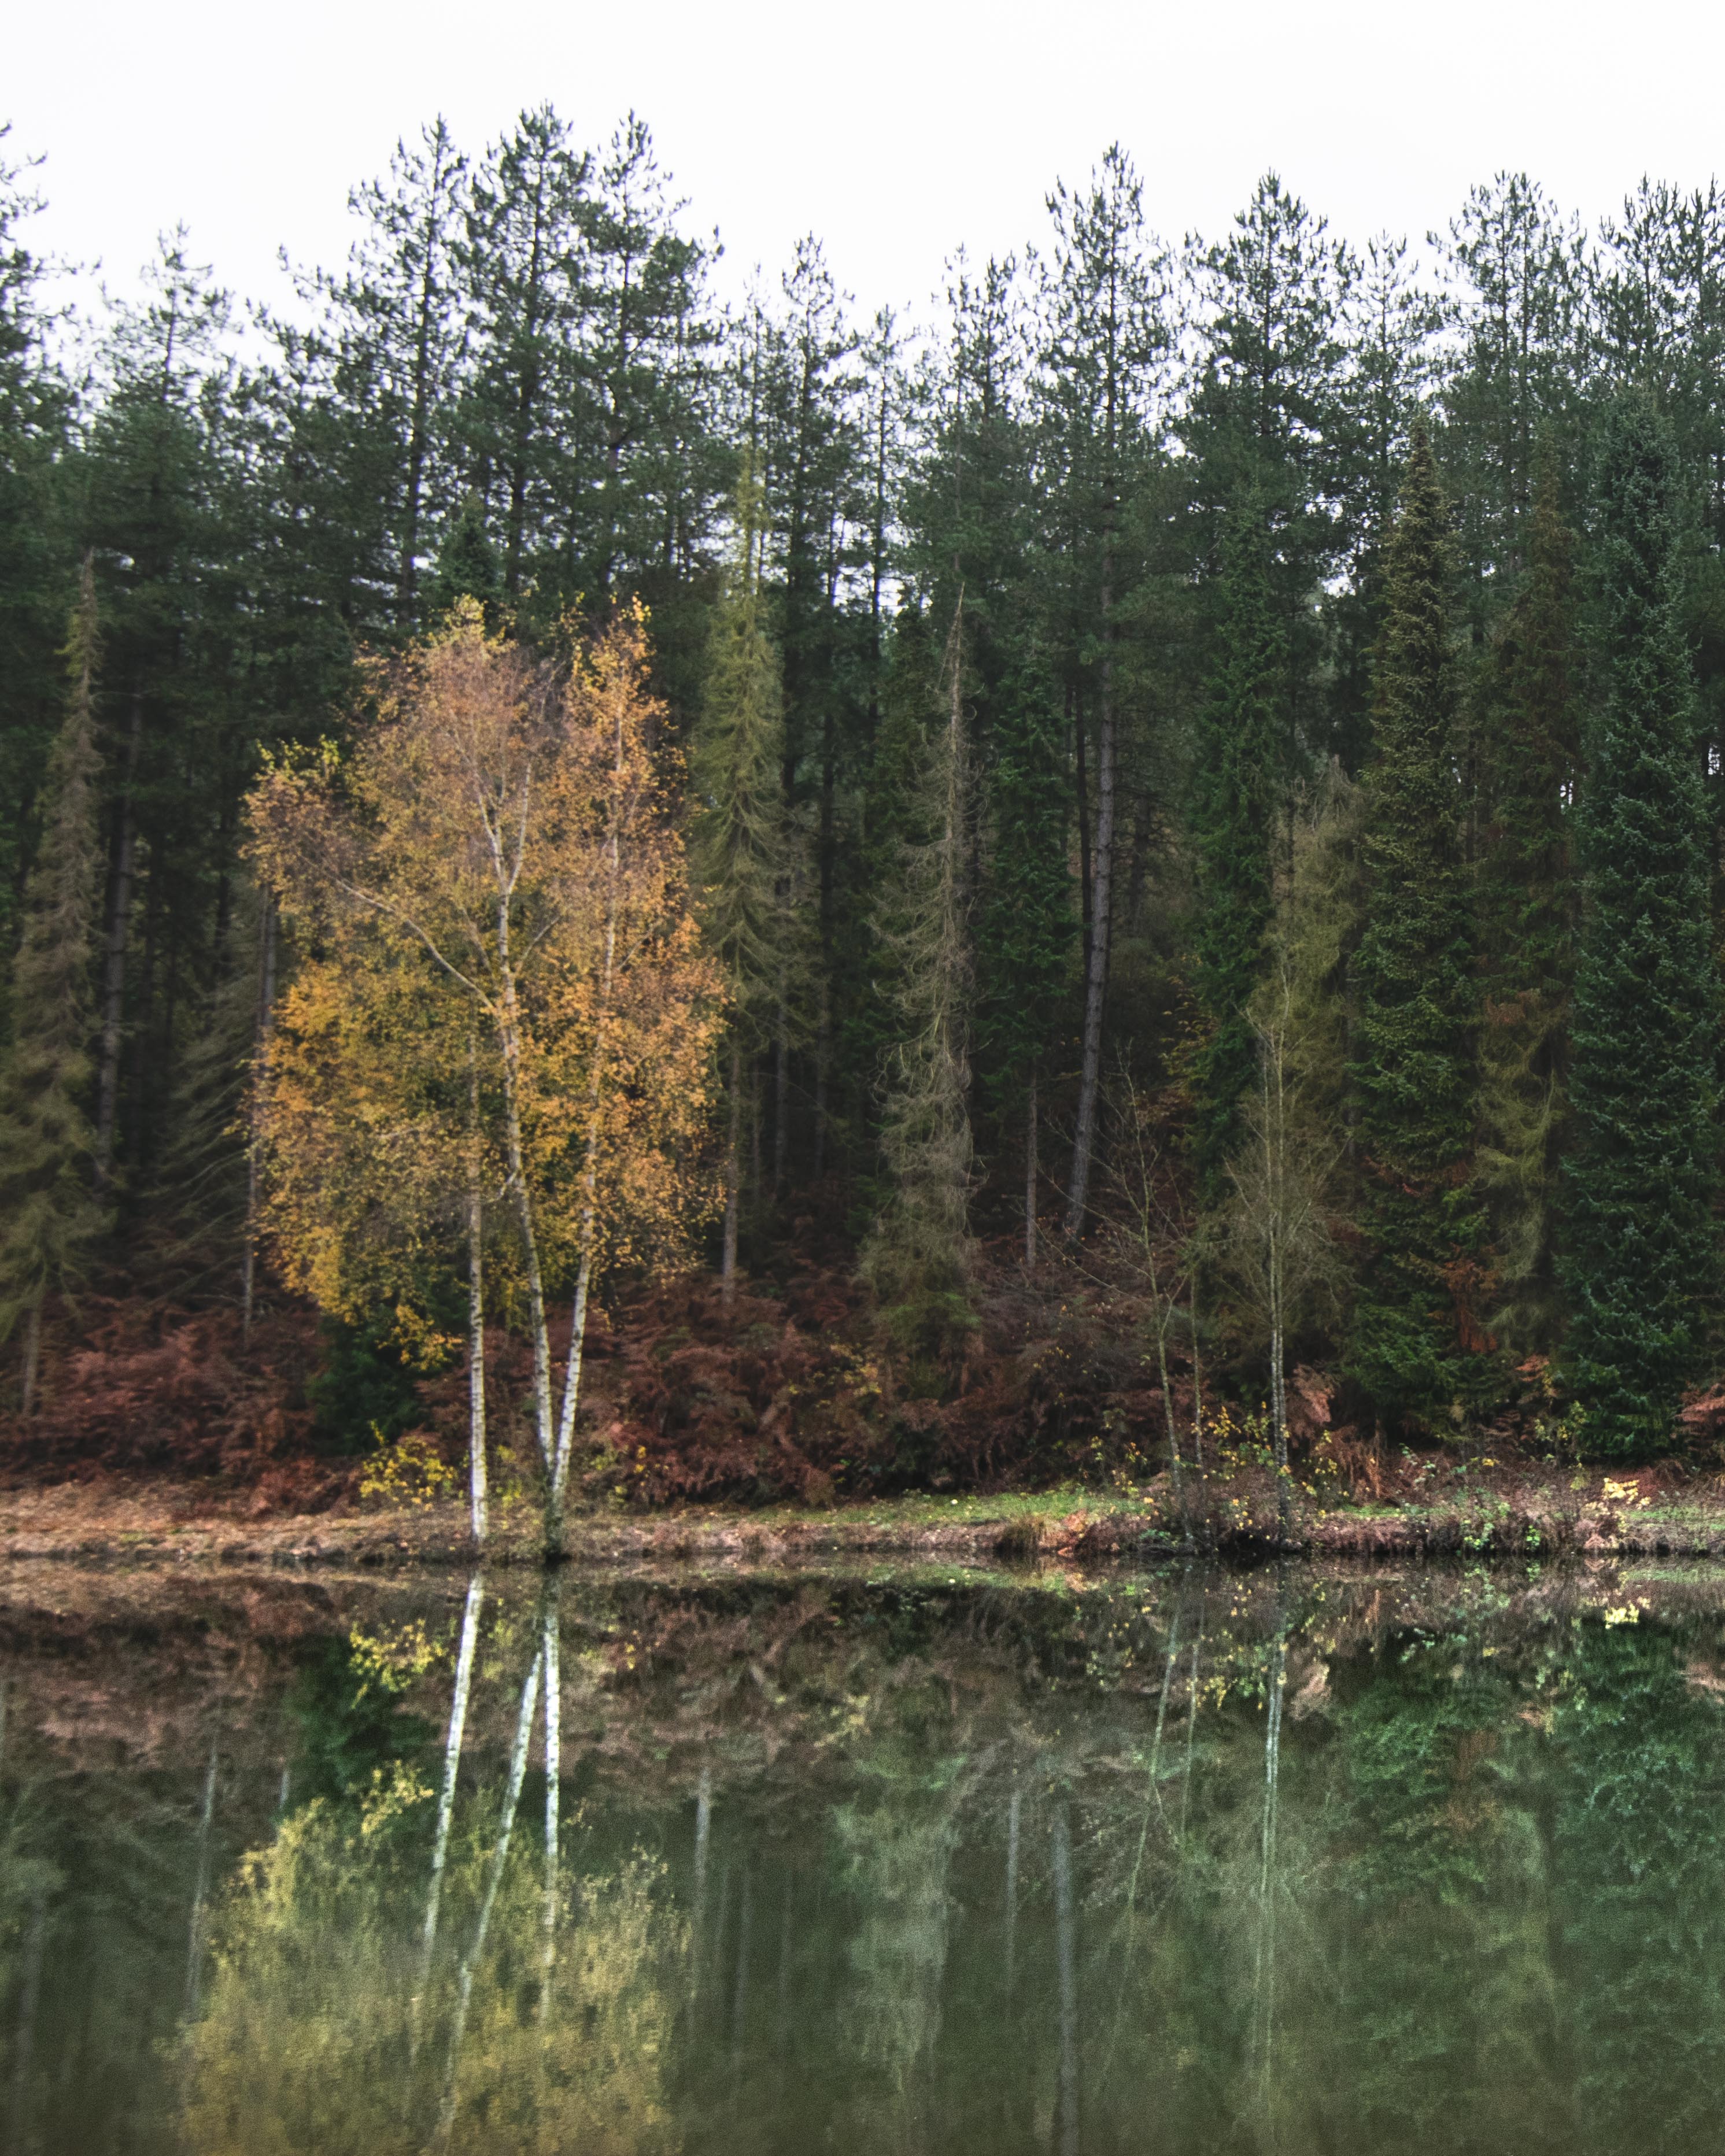
tree, natural landscape, nature, natural environment, reflection, nature reserve, forest, water, biome, tropical and subtropical coniferous forests, Northern hardwood forest, wilderness, bayou, temperate broadleaf and mixed forest, plant, woody plant, riparian forest, bank, old growth forest, pond, spruce fir forest, lake, swamp, wetland, temperate coniferous forest, bog, American larch, plant community, watercourse, woodland, riparian zone, river, reservoir, wildlife, lacustrine plain, national park, floodplain, grove, trunk, pine family, larch, state park